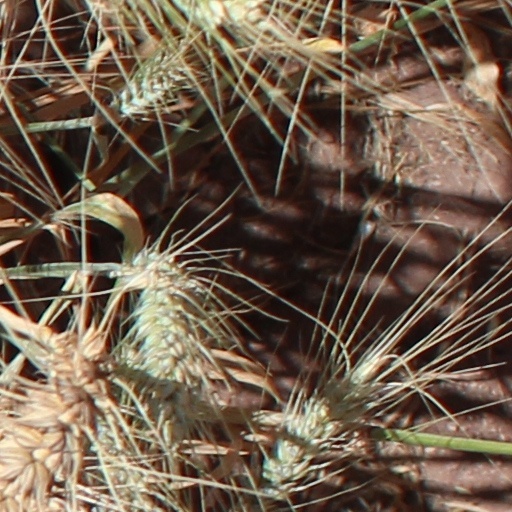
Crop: wheat